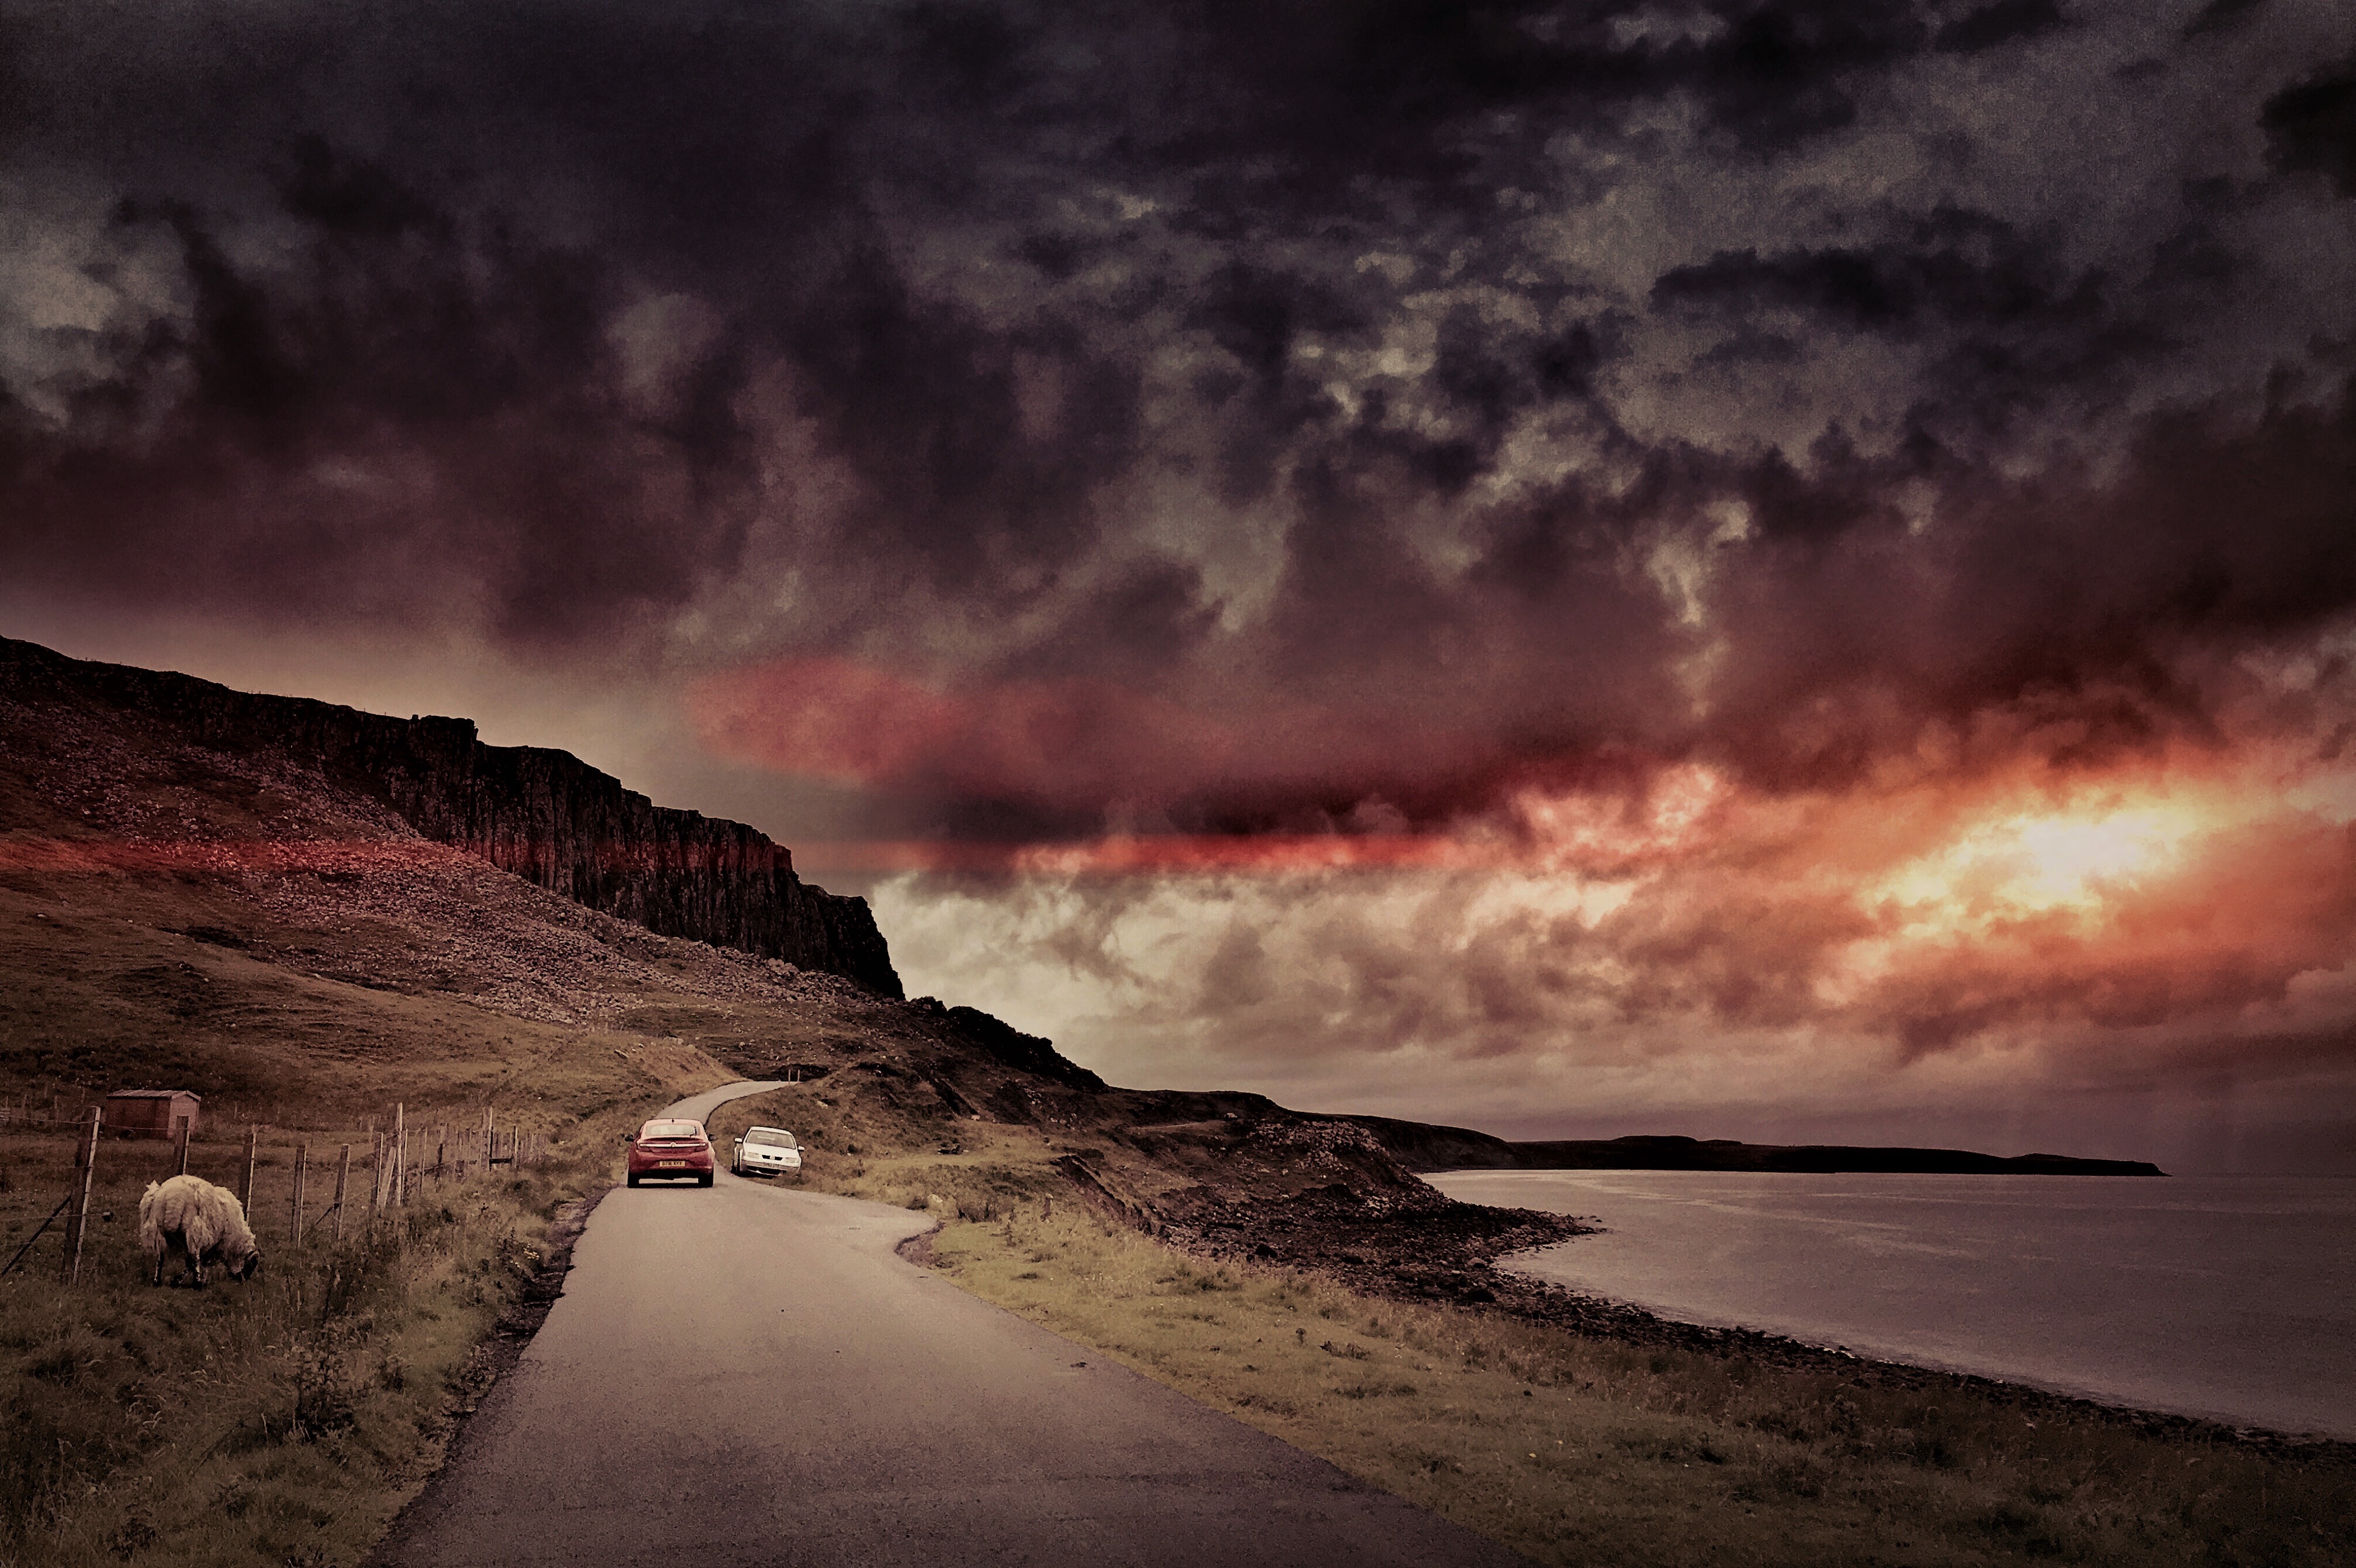
sea, coast, nature, rock, horizon, light, cloud, sky, sunrise, sunset, night, sunlight, morning, wave, dawn, dusk, evening, darkness, meteorological phenomenon